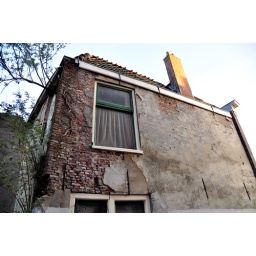
Old building in Leiden with a tree growing through it